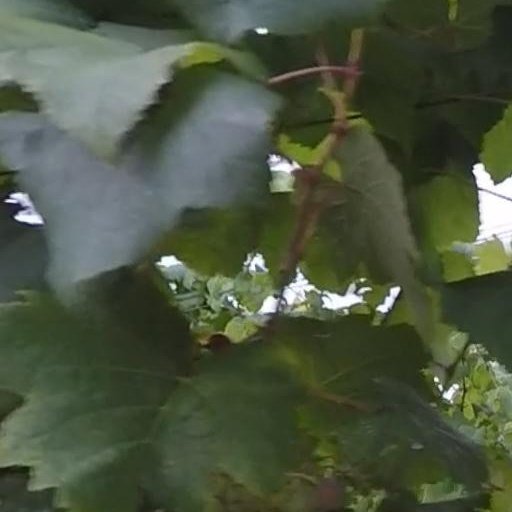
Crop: grape